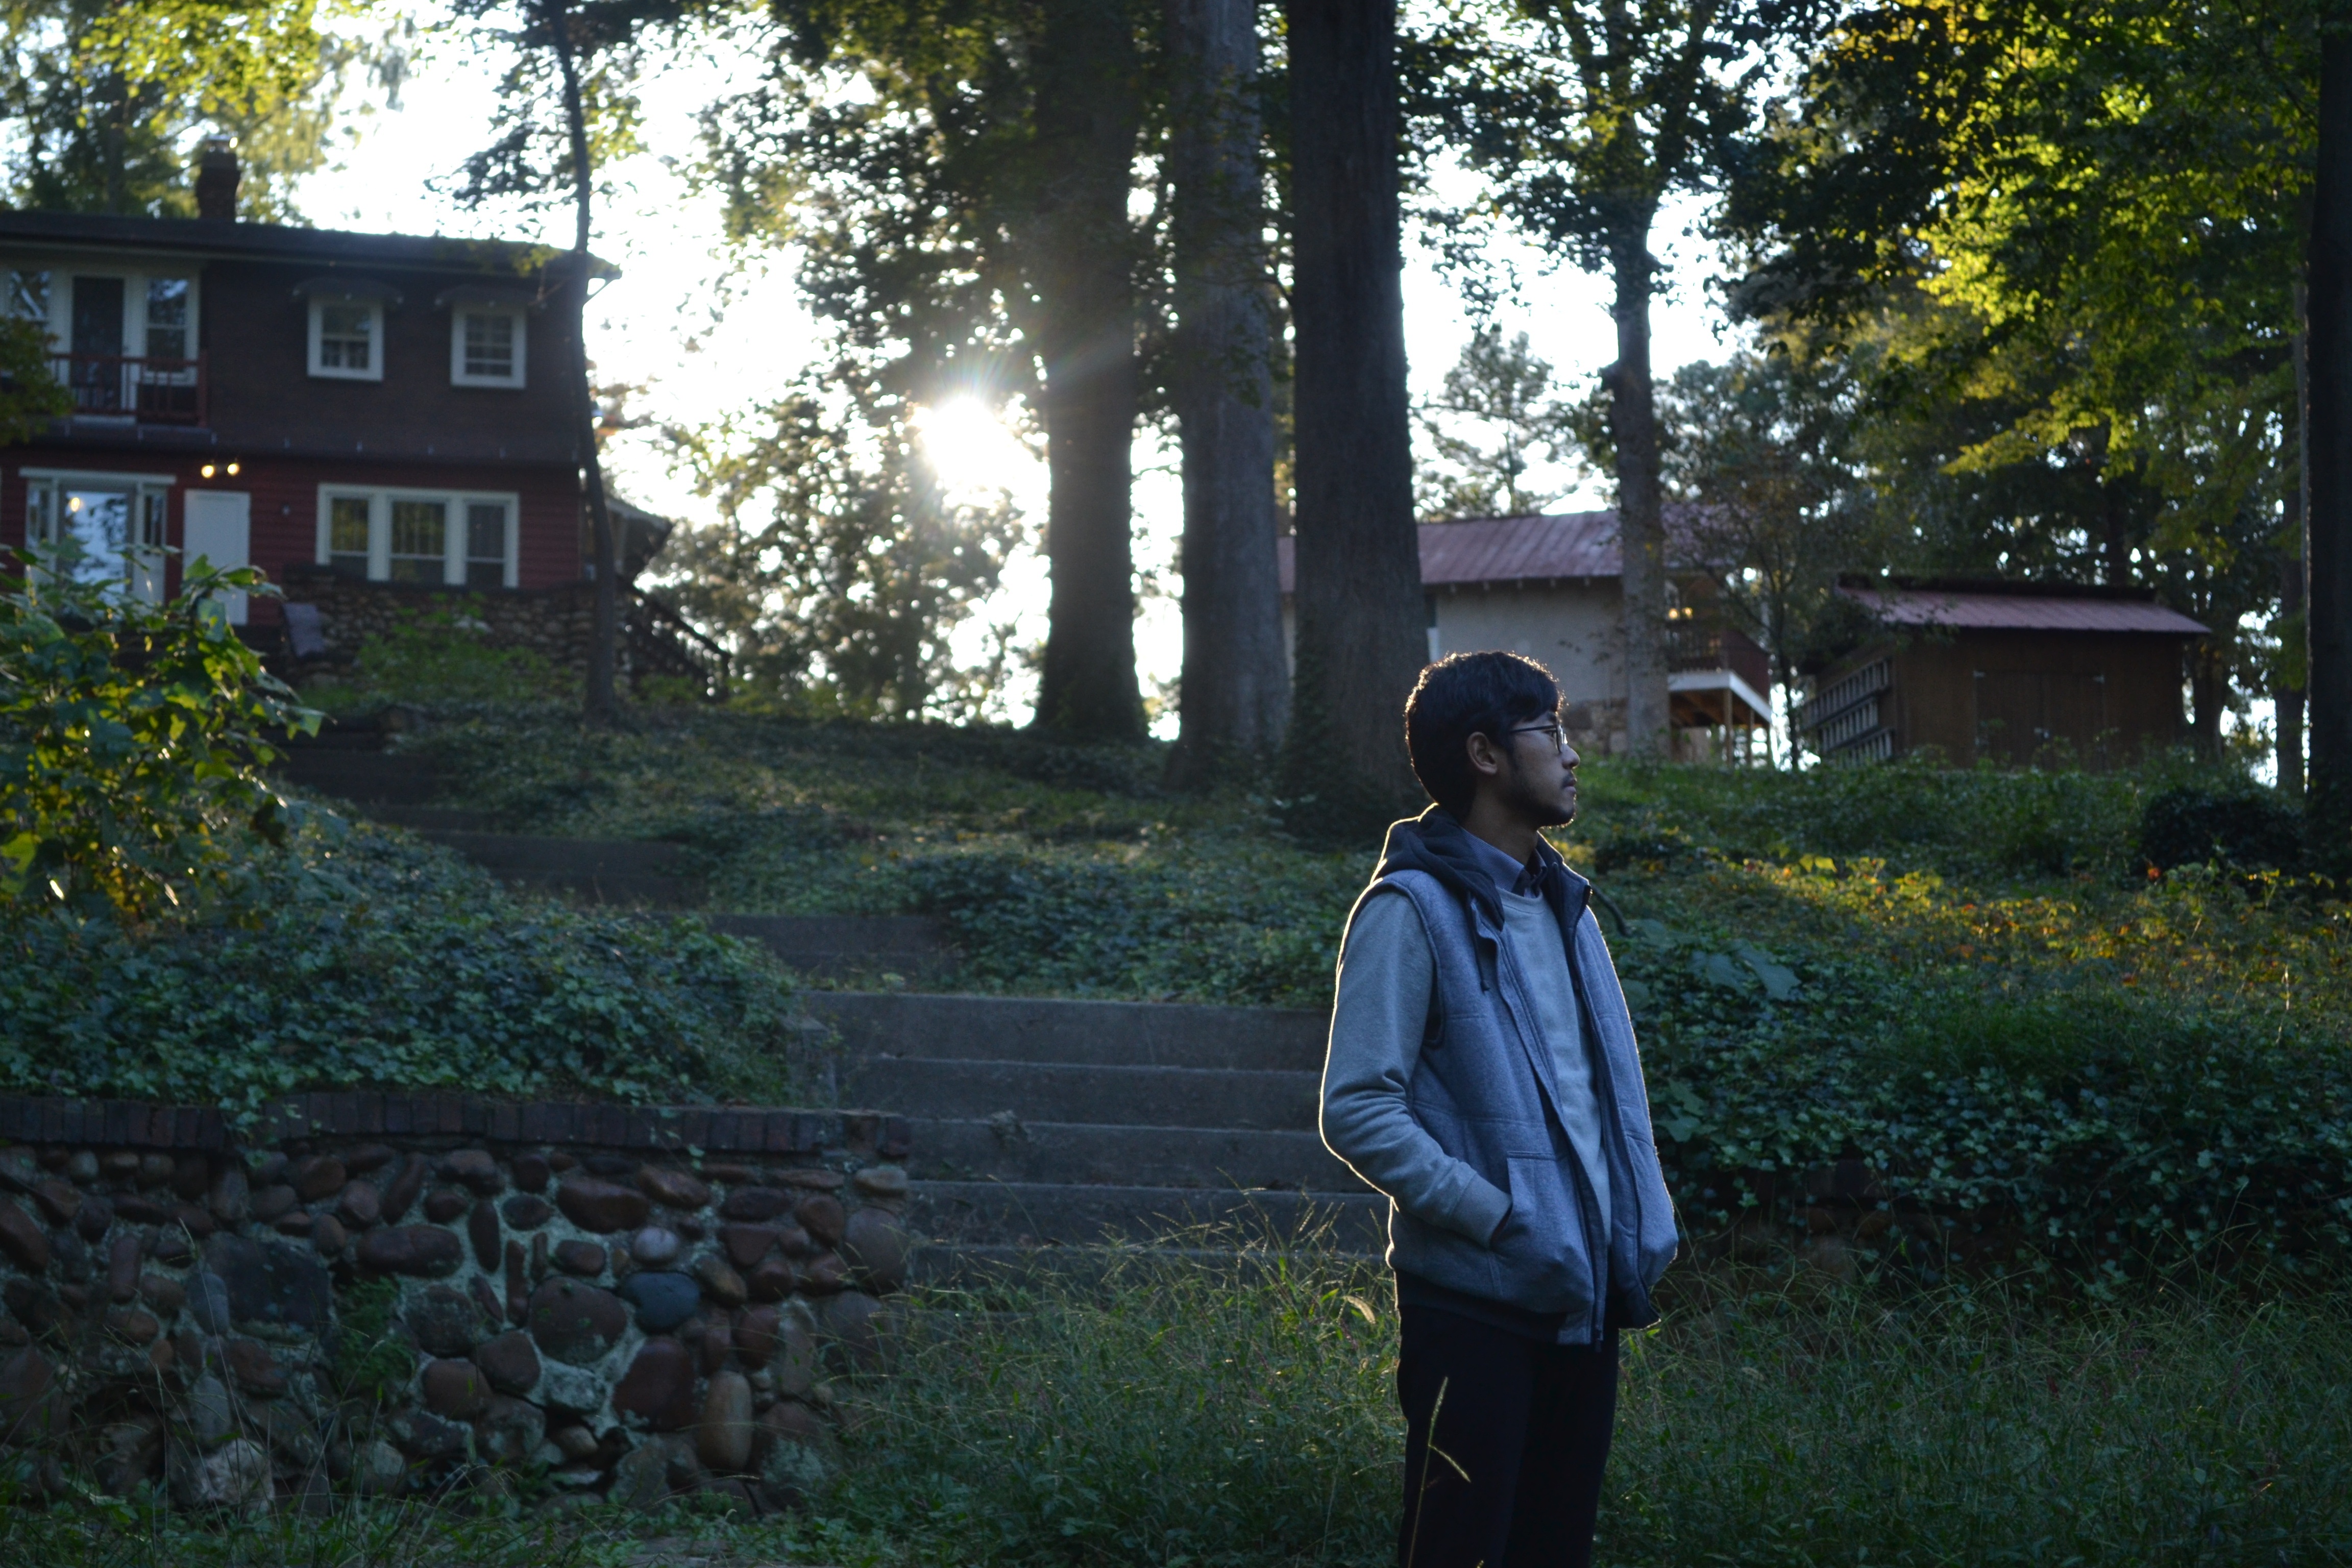
tree, lawn, autumn, garden